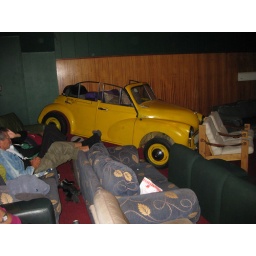
Bizarre cinema in Wanaka - people bring in their unwanted sofas, and the odd banana yellow Morris Minor!